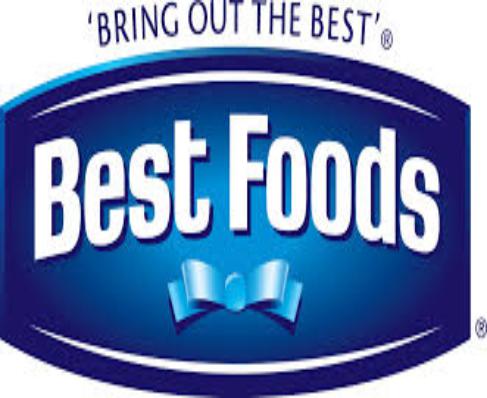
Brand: Best Foods
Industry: Food